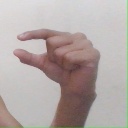
अक्षर: ग